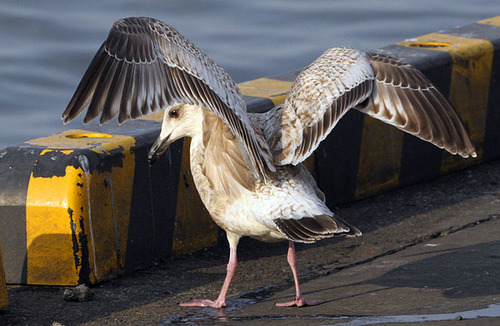
this brown and white bird with orange feet and black curved beak.
a large bird that is brown and white with a long beak.
a white bodied bird with brown wings and tail feathers outlined in white, hooked black beak and webbed feet.
this bird has a speckled belly and breast with a long hooked bill.
brown and white bird with pink feet and large wings
this particular bird has a white belly and brown breast and brown secondariesa bird with large dark and white wings, the legs are long and the beak is pointed.
this bird is white with black and has a long, pointy beak.
this bird has long orange legs and white feathers with light brown spots.
a large white bird, with darker shaded primaries, and webbed feet.
Species: Slaty Backed Gull